Joe Frazier

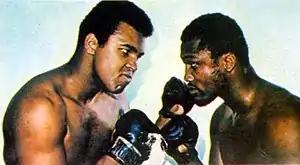
Promotional photo for the January 1974 Muhammad Ali vs. Joe Frazier II fight at Madison Square Garden

Frazier's second fight against Ali took place on January 28, 1974, in New York City. In contrast to their previous meeting, the bout was a non-title fight, with Ali winning a 12-round unanimous decision. The fight was notable for the amount of clinching. After the fight Tony Perez, when asked about the violation from Ali, he replied that the only violation is if you hold and hit at the same time, although Ali was holding Frazier but he was not hitting.